Friedrich Weinwurm

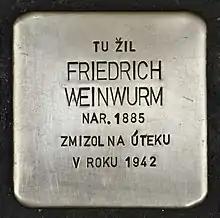
Stolperstein in Bratislava

In 1924, Weinwurm opened a studio with a fellow modernist Bratislava architect Ignác Vécsei. In this atelier, Weinwurm produced the bulk of his works. Initially focusing on smaller project, in 1927, the atelier was assigned the design of bank headquarters in Žilina, successfully leveraging Weinwurm's previous work for the cement company. Their design was very controversial as local authorities were reluctant to allow a modernist building in the heart of the historical city but the architect refused all compromises. While highly appreciated by architects, the public resented the building and it was eventually demolished in the early 1990s.